Tampereen-Viipurin Ilves-Kissat

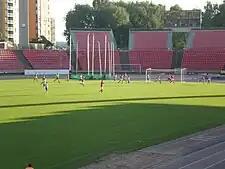
Ilves-Kissat playing at home in the Ratina Stadion against Salon Palloilijat in 2011 Kakkonen in August 2011.

In 1974 Ilves-Kissat and Tampellan Palloilijat merged with Ilves Tampere, which now became fully involved in football. Ilves-Kissat discontinued its activities in the sport, but on lower tiers of Finnish football it is, in a way, represented by its sister club, Kissalan Pojat (namesake of the Katzenjammer Kids).